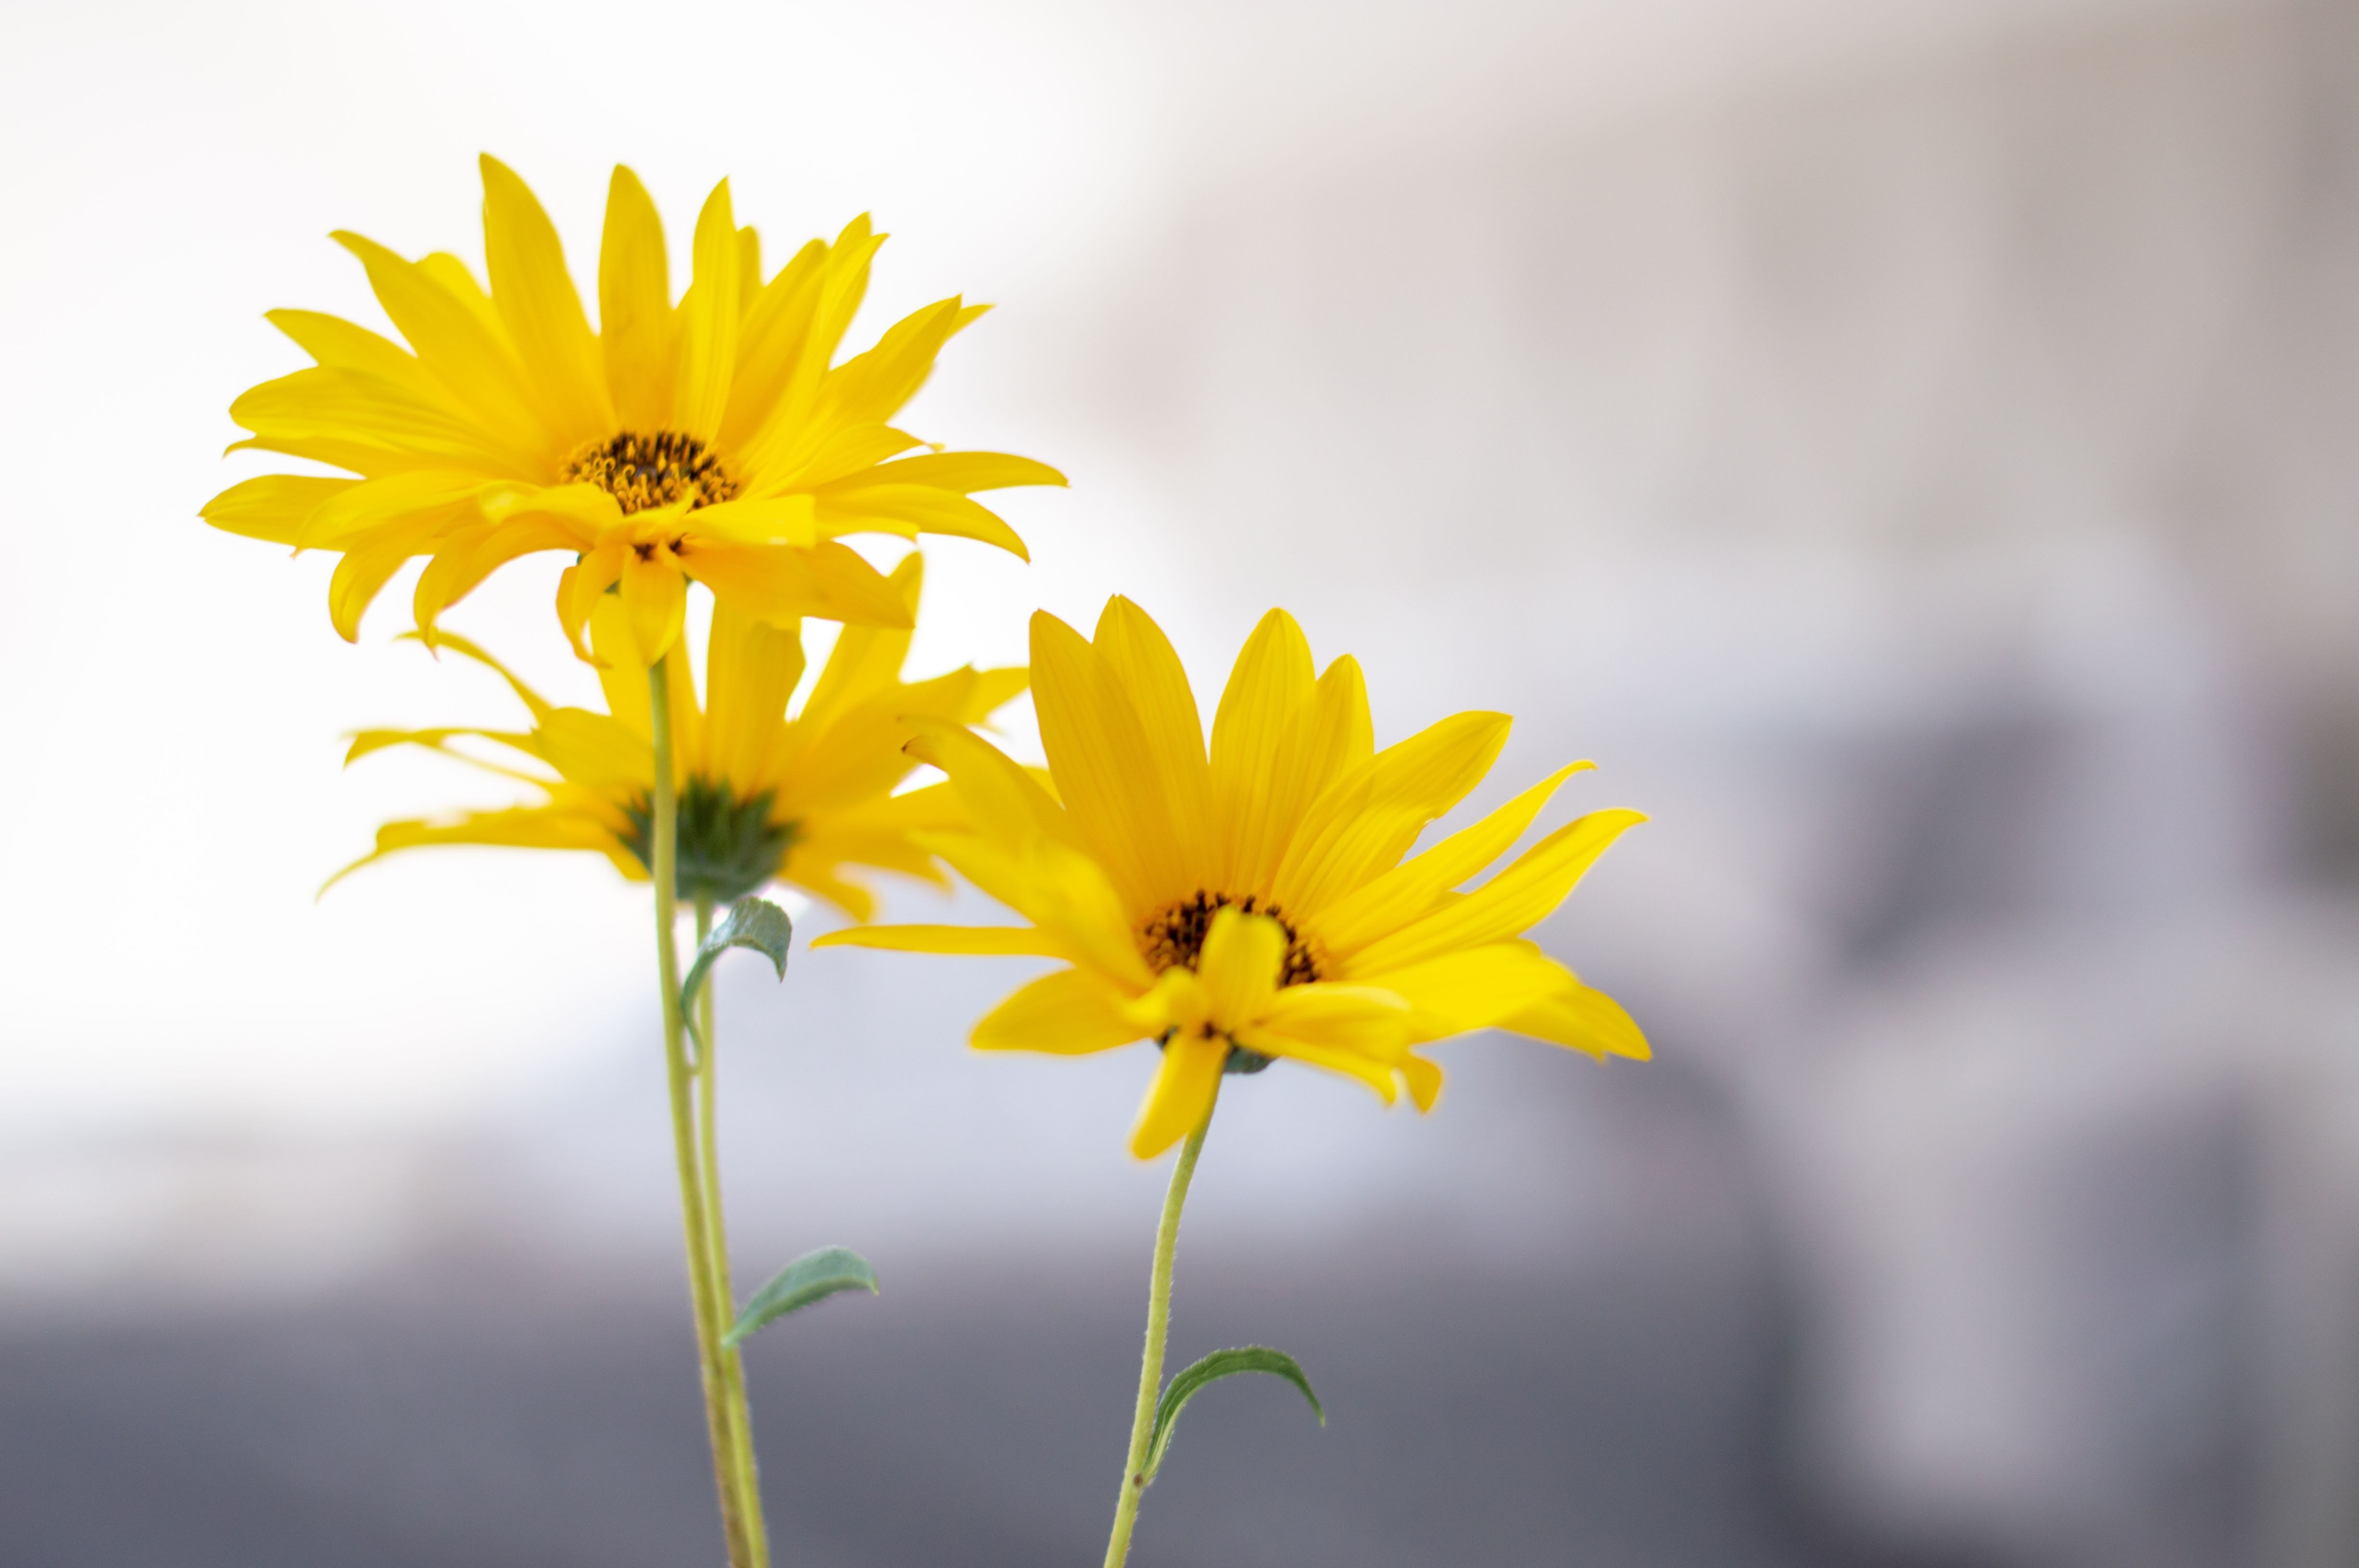
flower, yellow, flora, wildflower, plant, petal, close up, macro photography, daisy family, sunflower, sky, spring, computer wallpaper